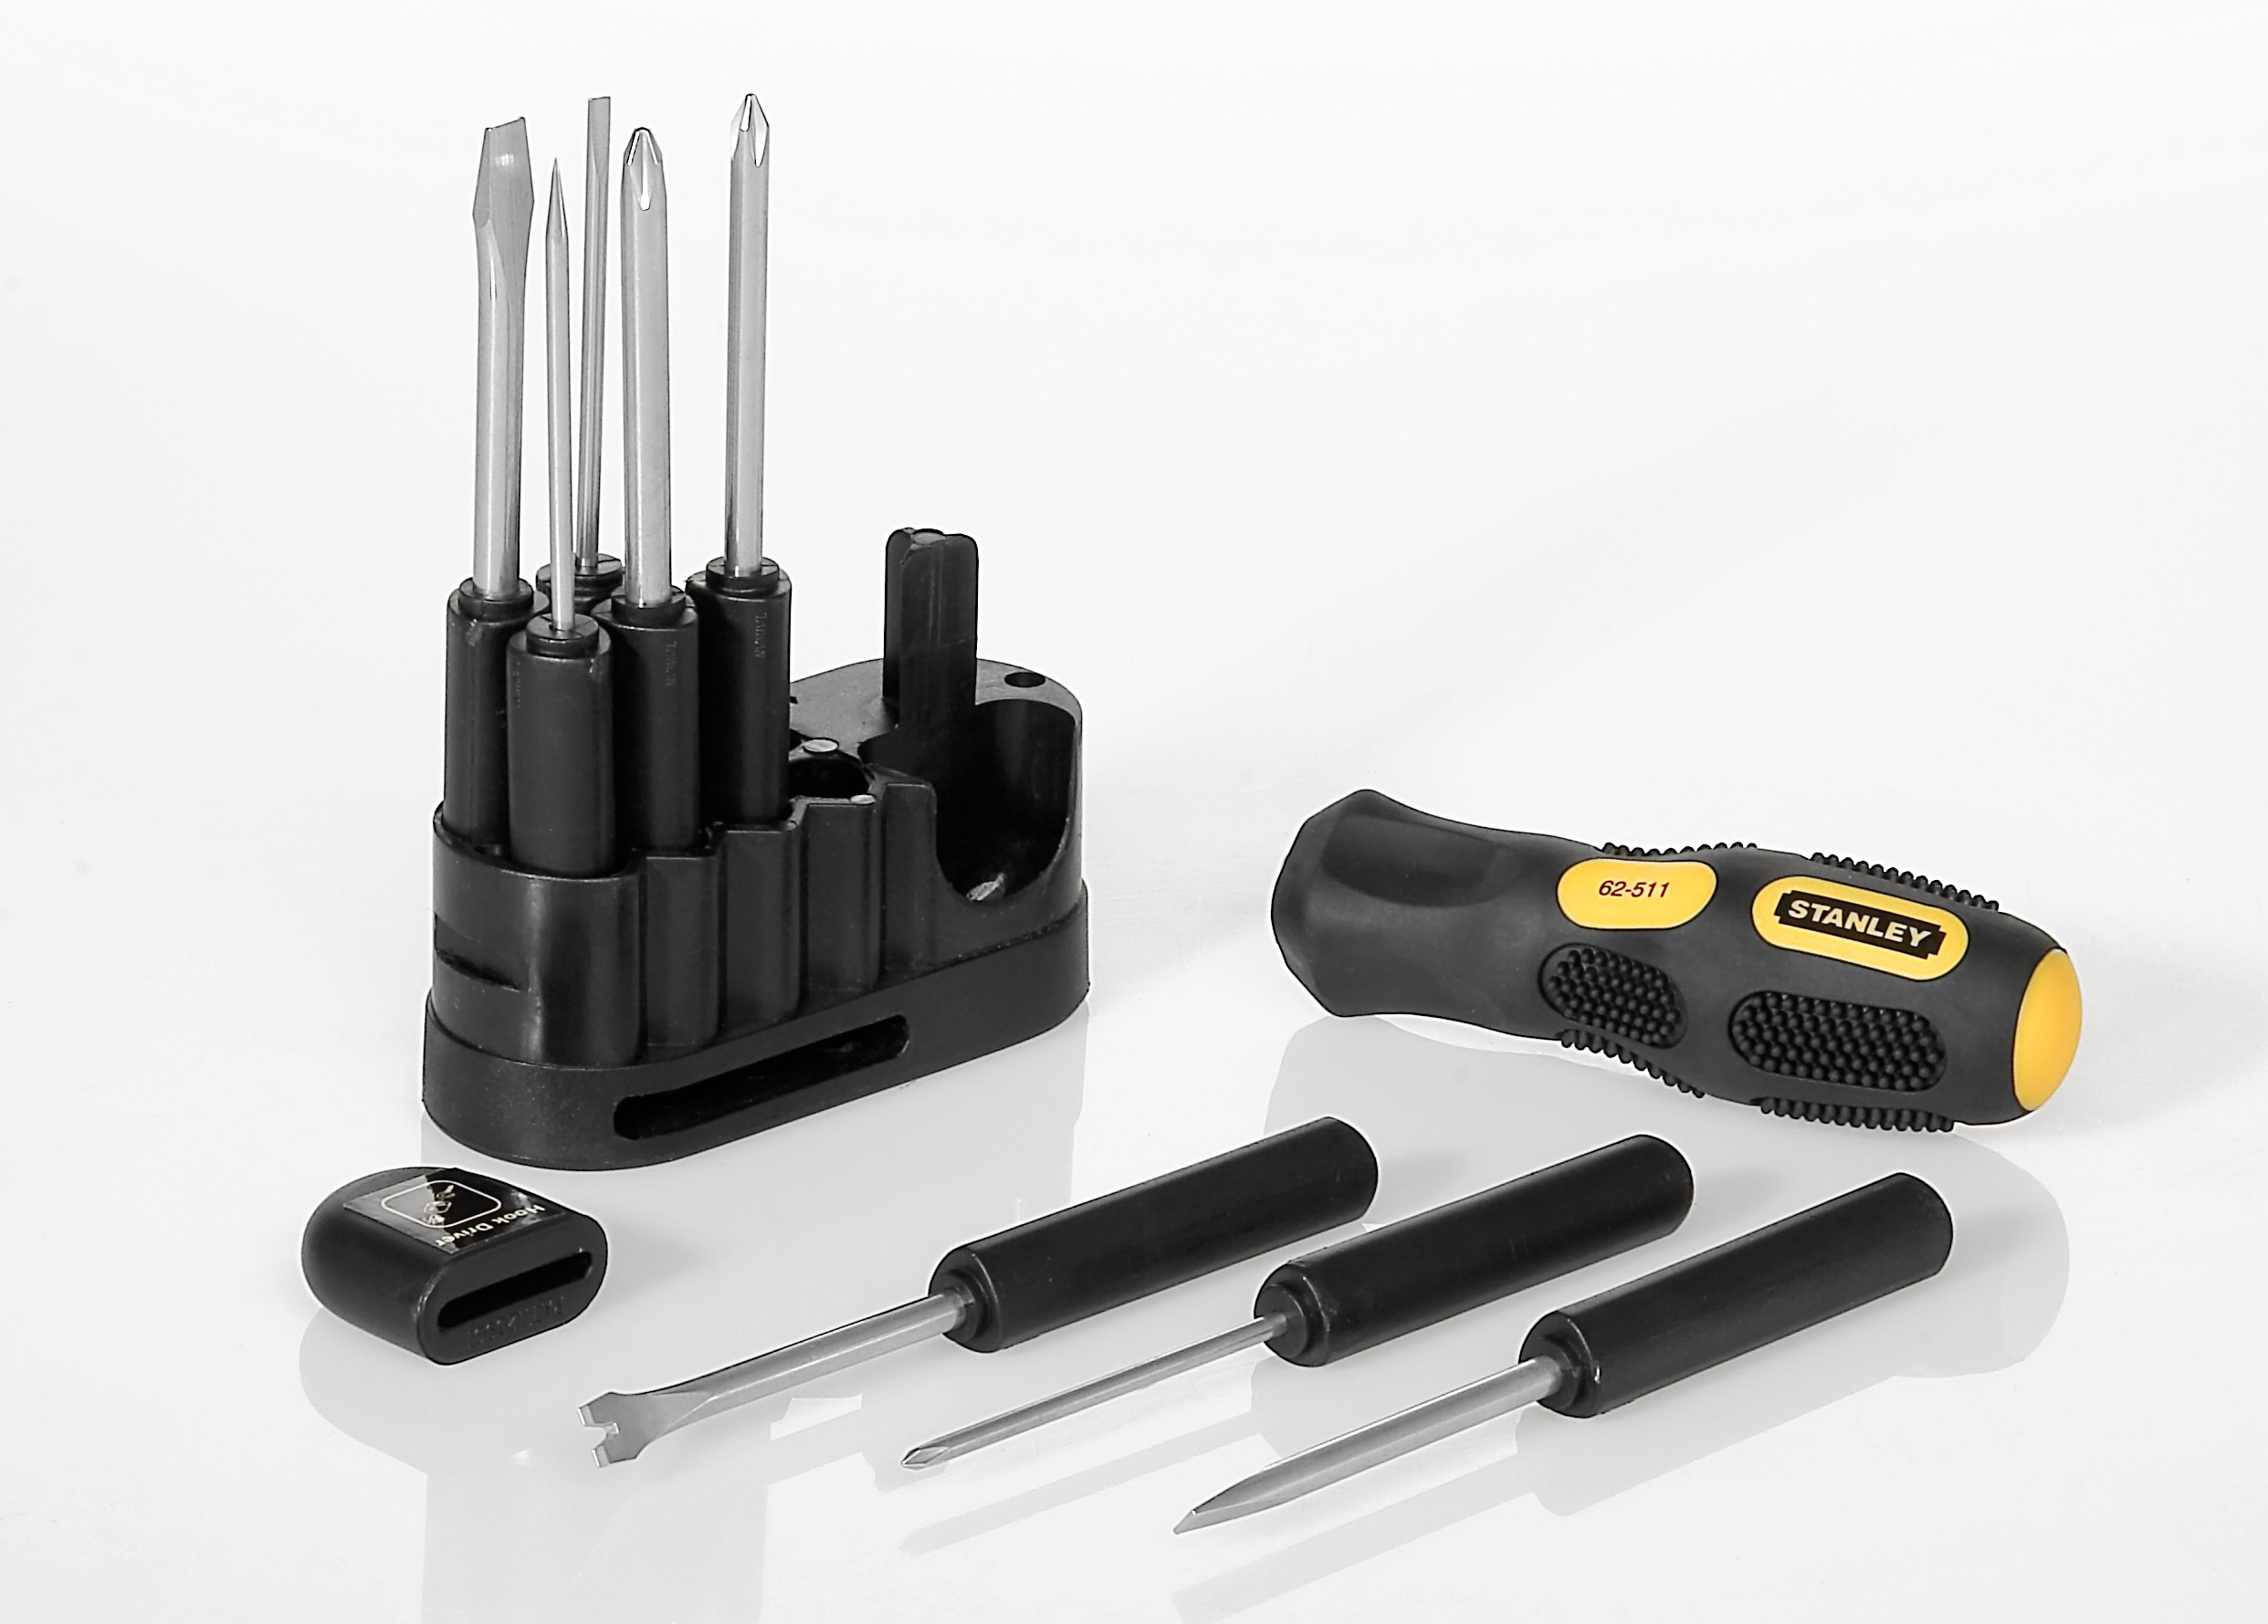
tool, industry, product, objects, tools, hardware, screwdriver, screws, settings, game tips